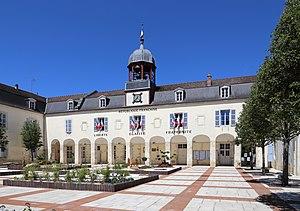
Bar-sur-Aube (département de l'Aube, France)